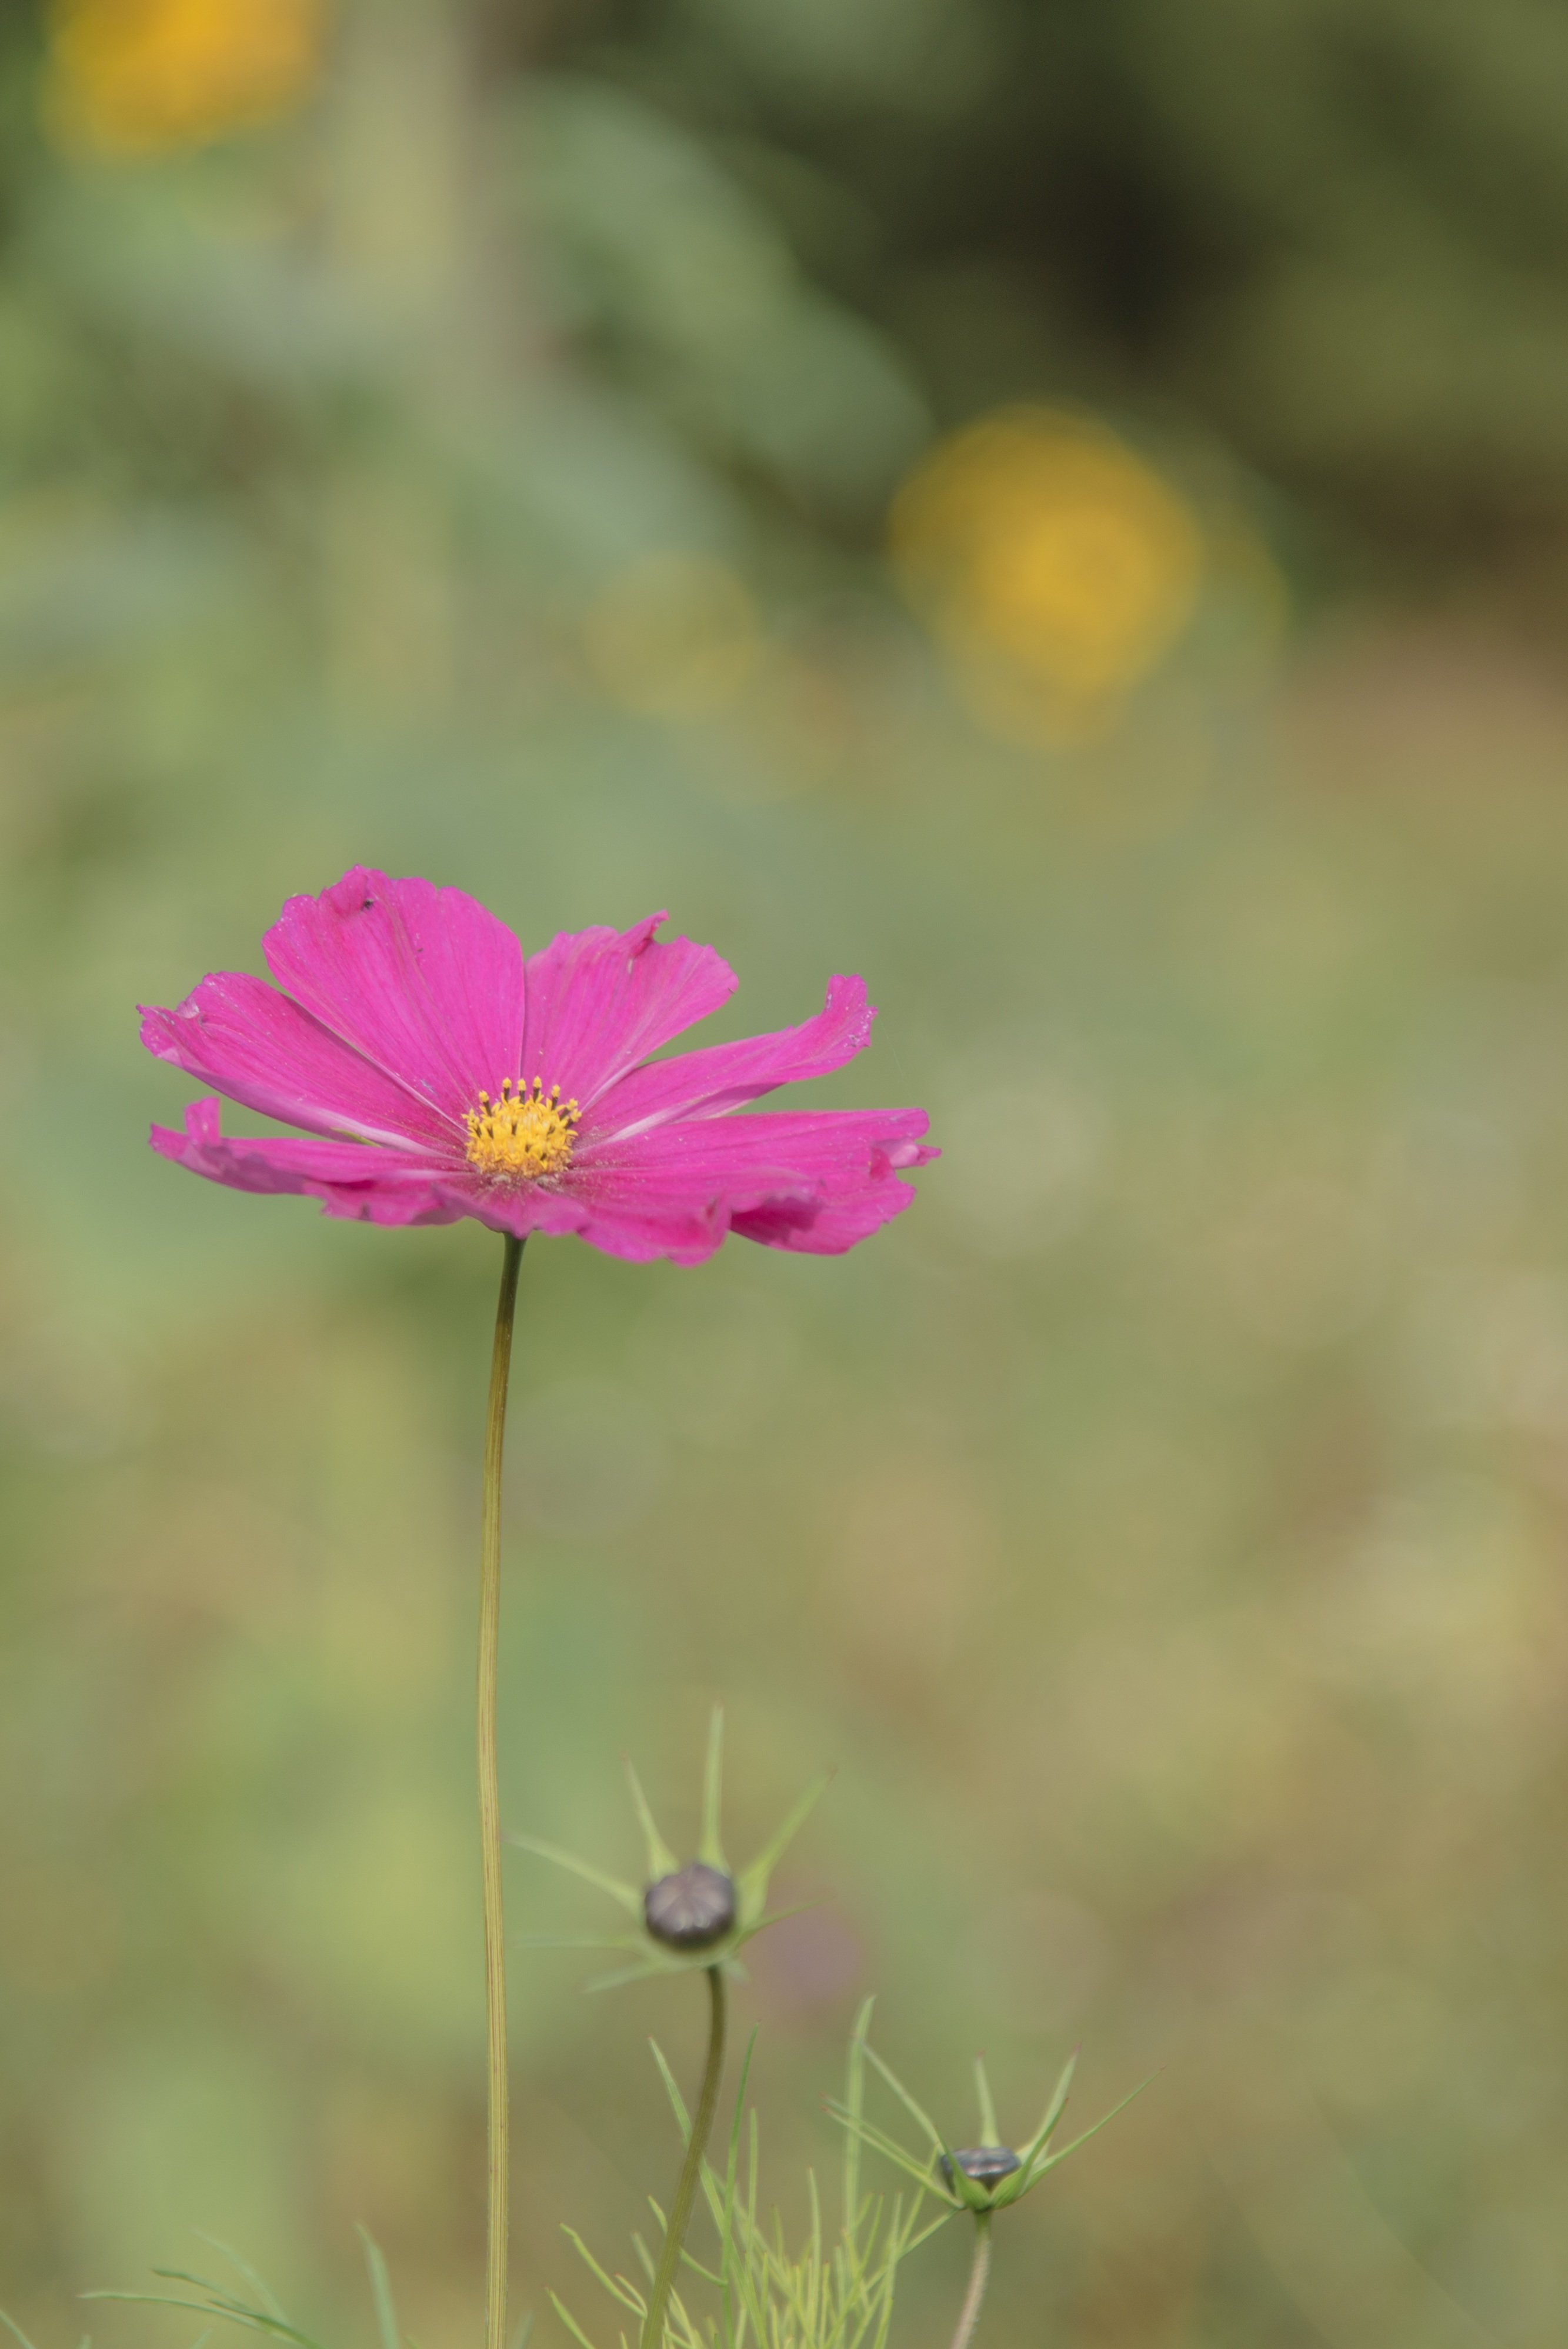
nature, grass, blossom, plant, field, meadow, prairie, leaf, flower, purple, petal, bloom, botany, pink, flora, wildflower, close up, wild plant, primrose, detail, pink flower, macro photography, flowering plant, daisy family, wild herb, cut out, grass family, plant stem, land plant